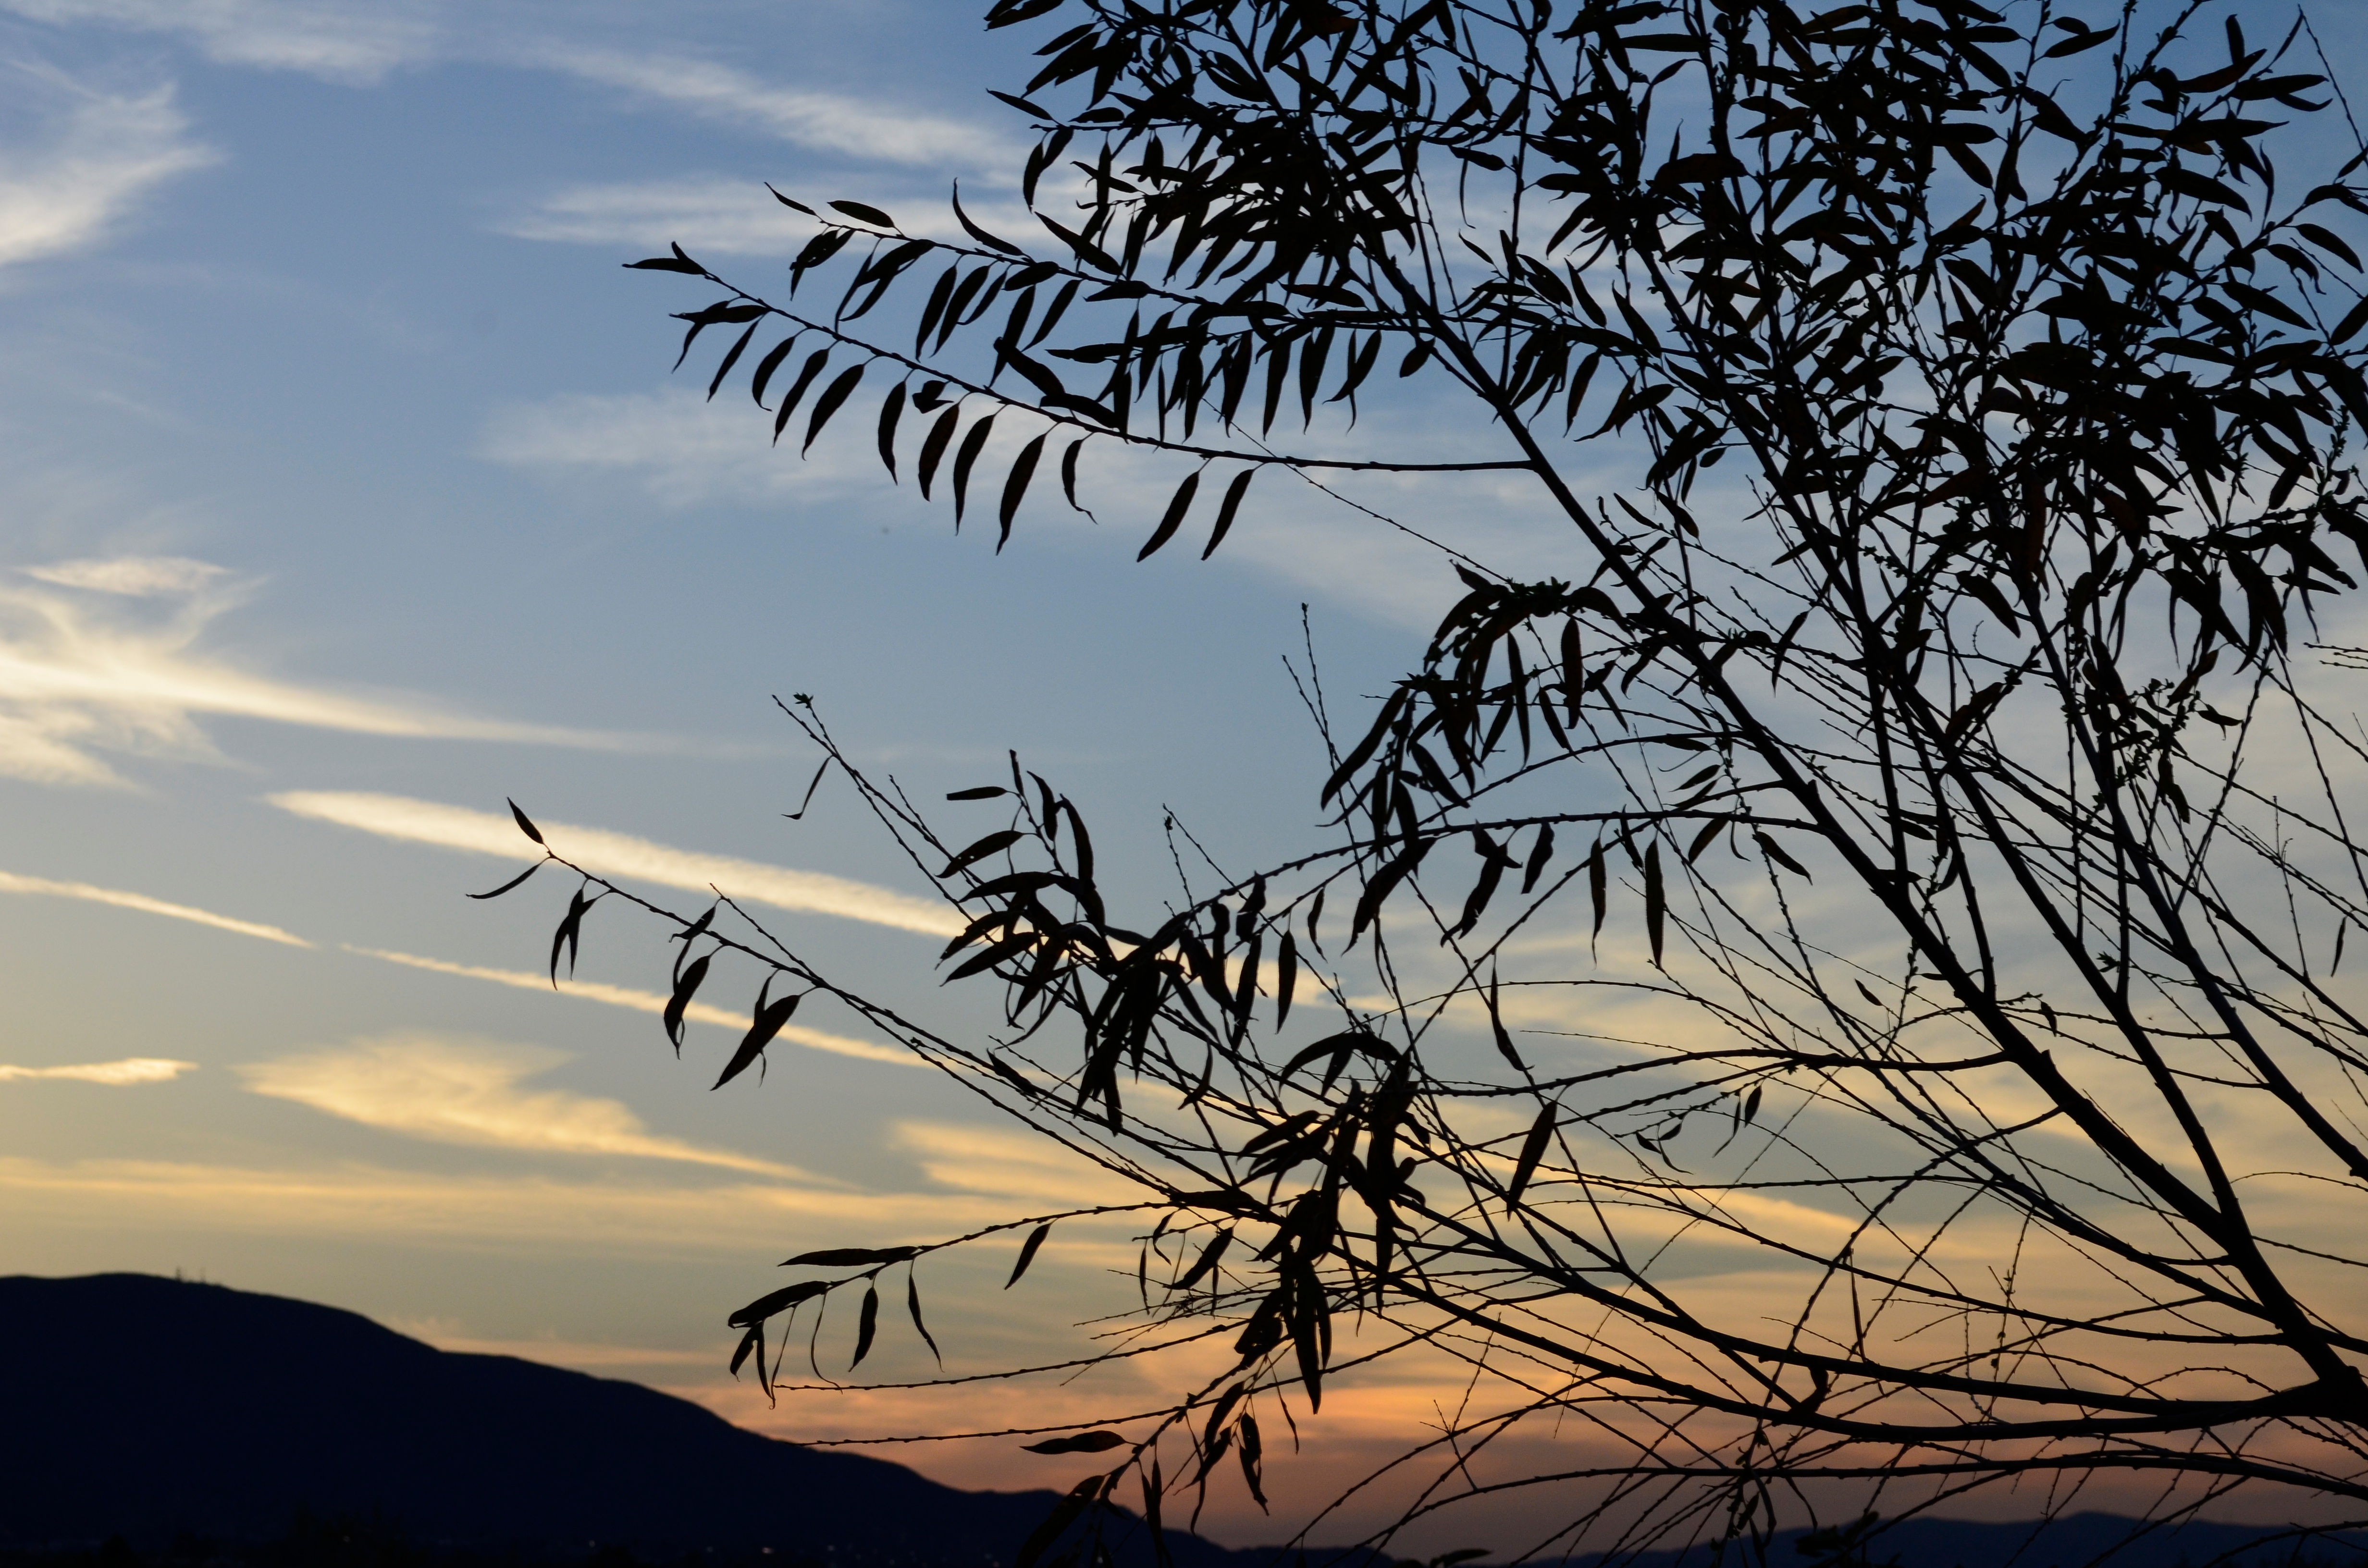
tree, nature, grass, branch, cloud, sky, sunset, morning, wind, dawn, dusk, evening, savanna, atmospheric phenomenon, grass family, woody plant